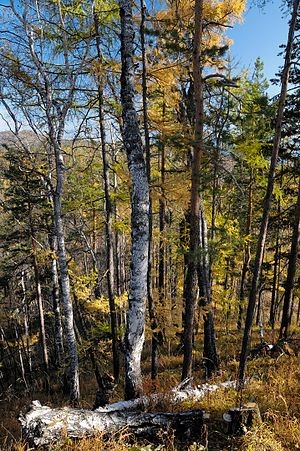
Naturen i Rusland / Tajgaen
Tajga ved Bajkalsøen
Ruslands natur, der strækker sig over 11 tidszoner, er domineret af 4 primære naturtyper